Takeshi Uchiyamada

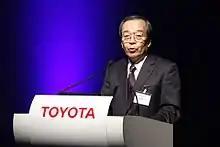

is a Japanese businessman, who has been chairman of Toyota since 2013. He graduated from Nagoya University. He is known as the "father of the Prius" for his role in leading the development of the Toyota Prius, the world's best-selling hybrid electric vehicle in history.